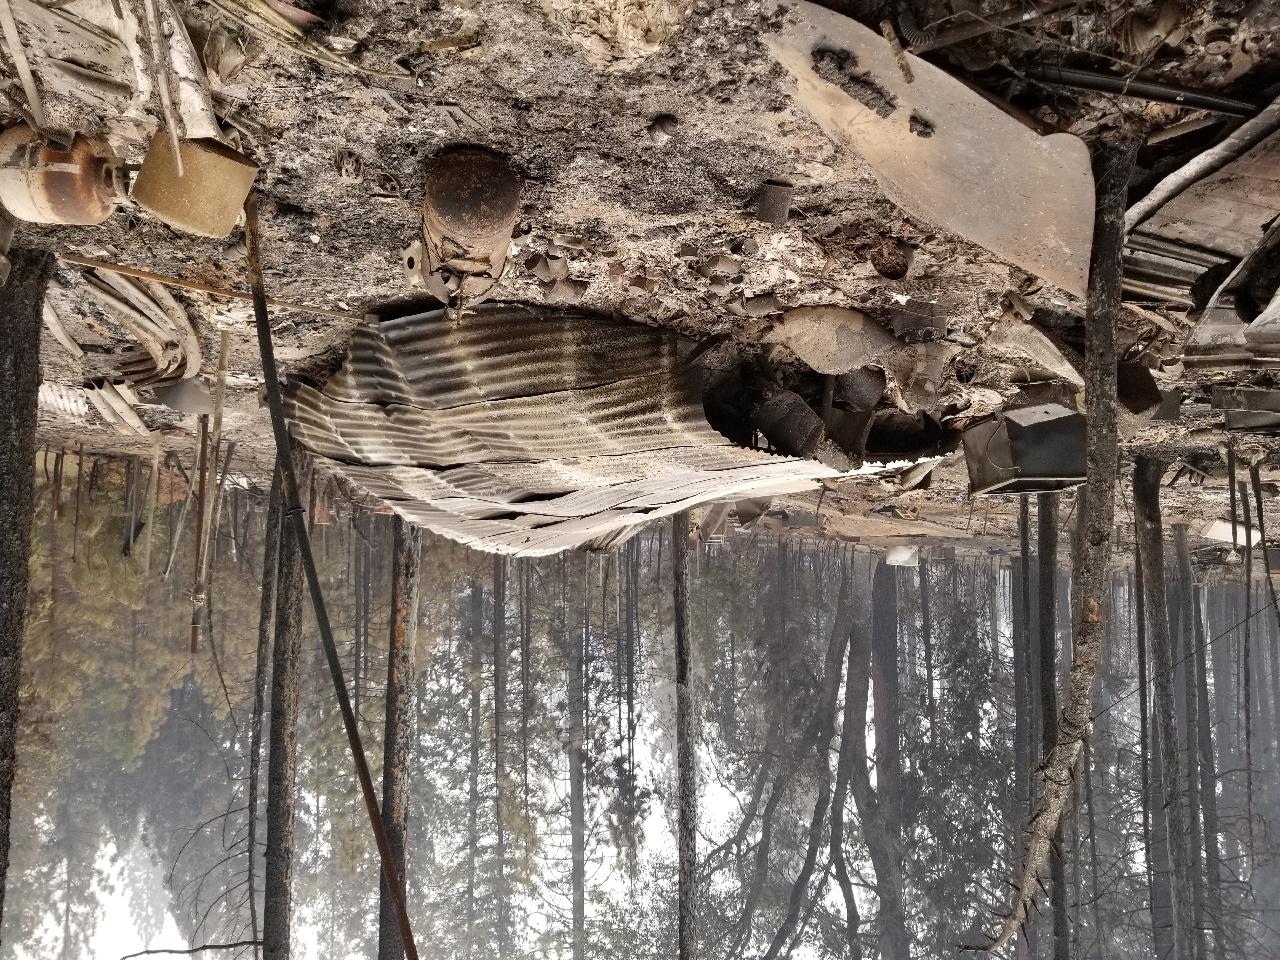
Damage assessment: destroyed